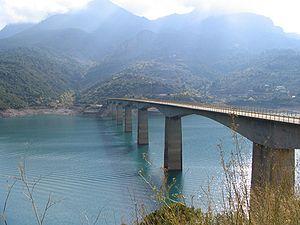
L’Achéloos ou Achéloüs ou Aspropotamos, est un fleuve du nord-ouest de la Grèce, long de 217 km. Il formait la frontière entre l'Acarnanie et l’Étolie dans l’Antiquité. Son esprit était révéré par les Grecs comme le dieu fleuve Achéloos.